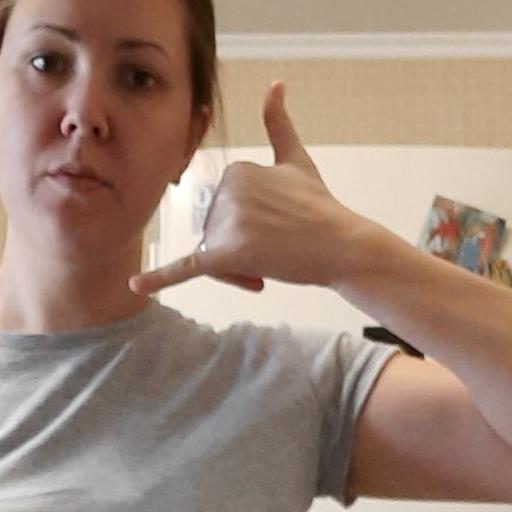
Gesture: call